The Warbanks

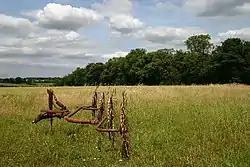
The Warbanks

The Warbanks are an archaeological site comprising irregular earthworks that straddle the A134 in the Suffolk parishes of Lawshall, Cockfield and Shimpling.